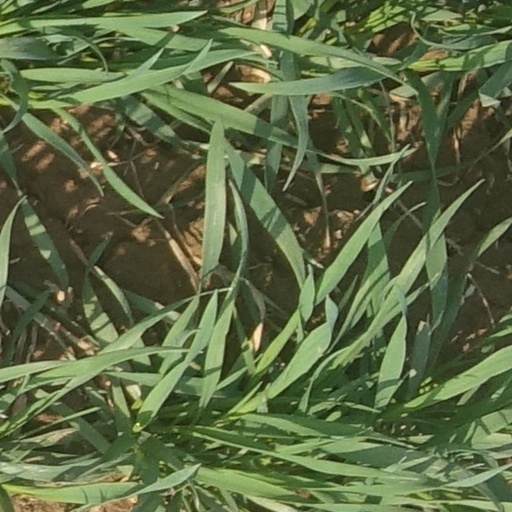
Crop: wheat